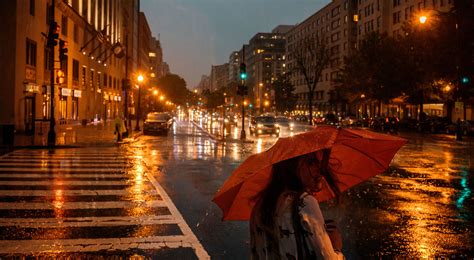
Weather: rain or strom